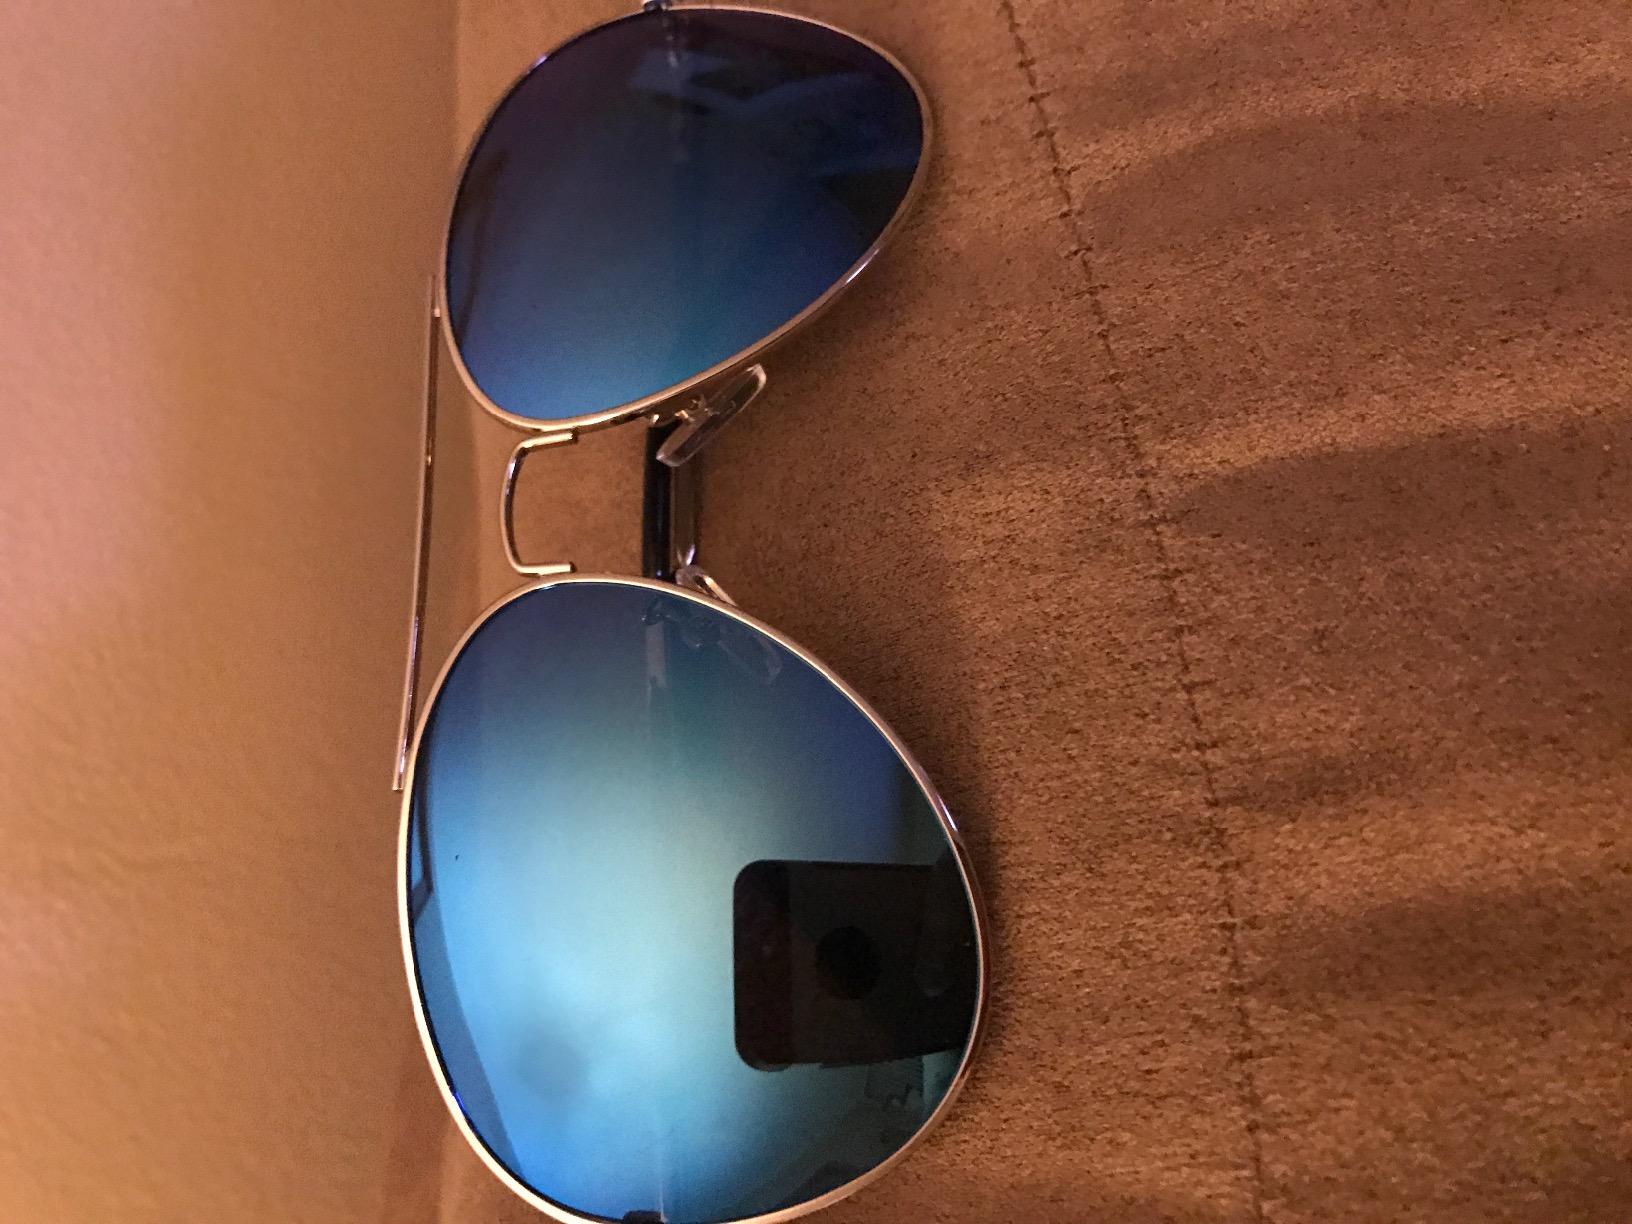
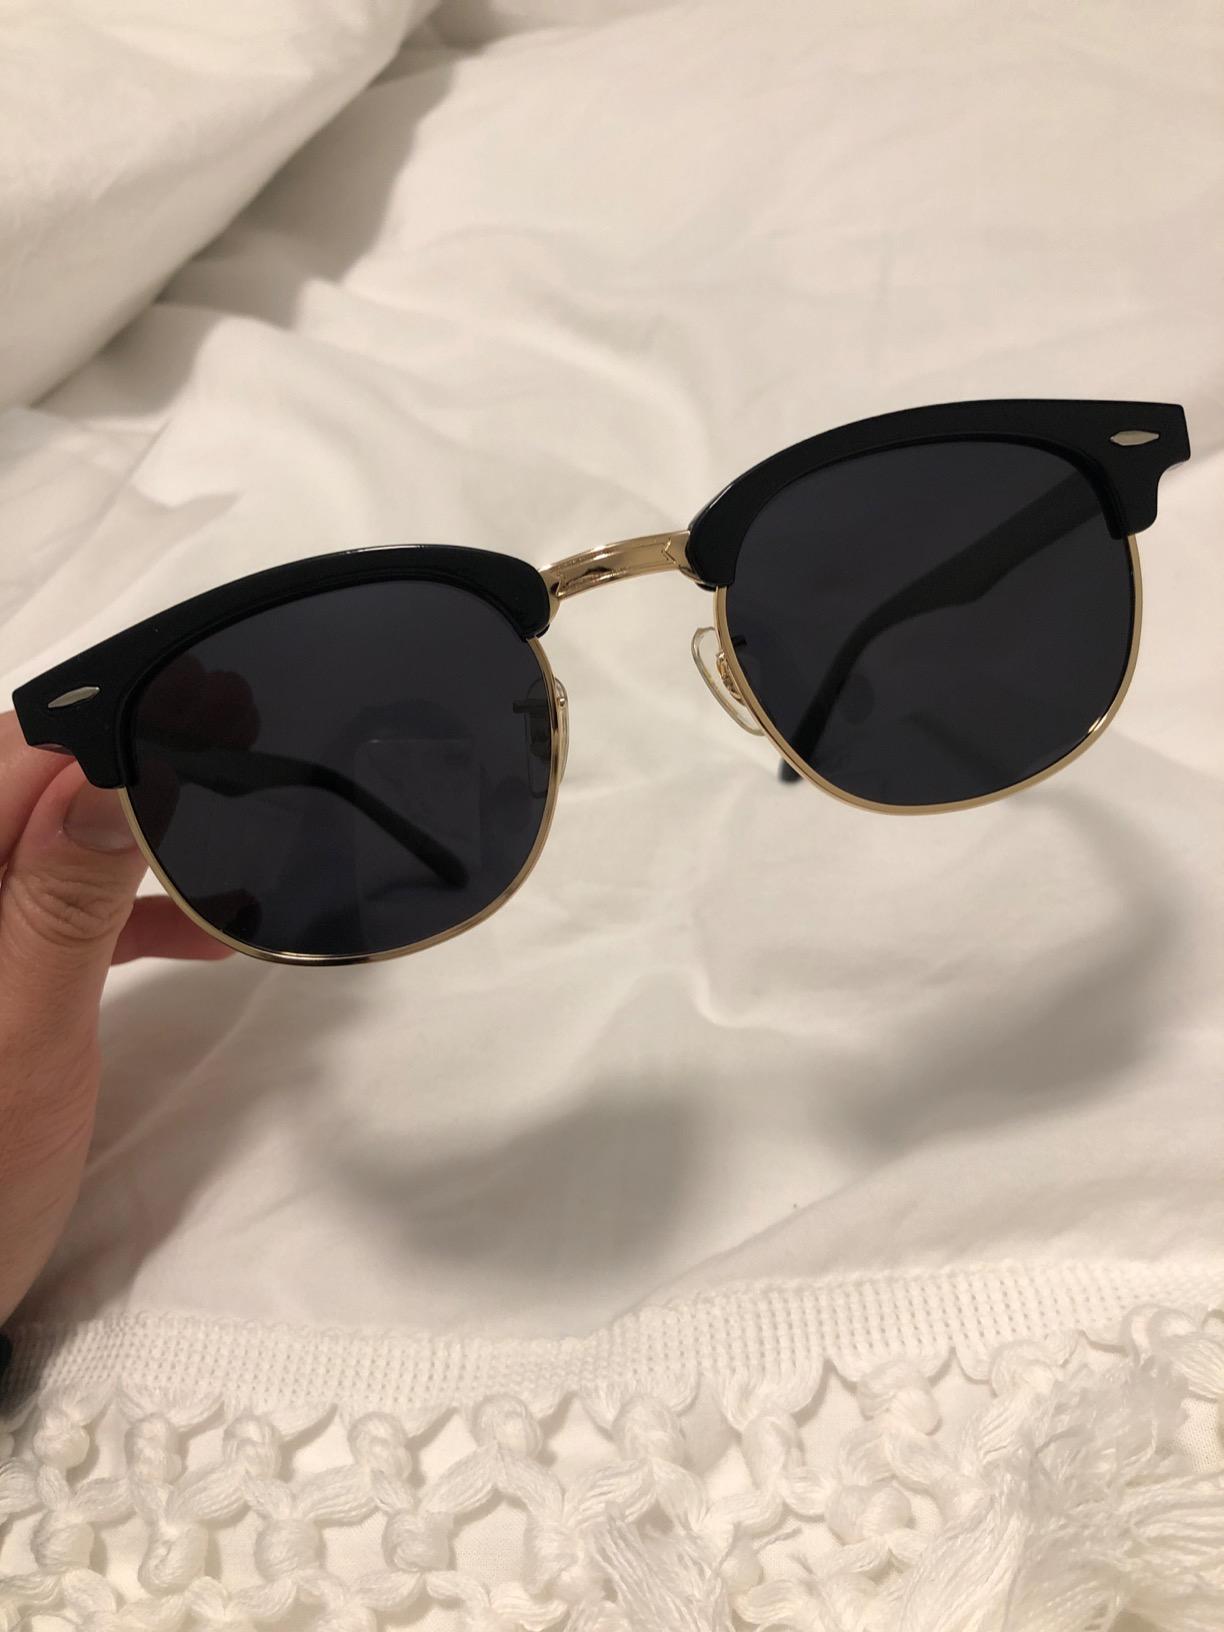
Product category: accessories_sunglasses
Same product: no